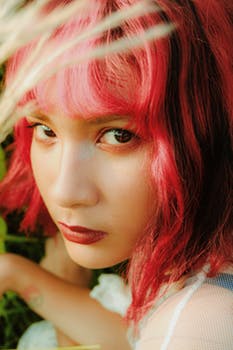
Label: No Watermark